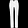
Label: Trouser